Jacques-Louis David

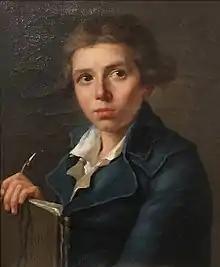
Portrait of David as a youth, , by his tutor Joseph-Marie Vien

Jacques-Louis David was born into a prosperous French family in Paris on 30 August 1748. When he was about nine his father was killed in a duel and his mother left him with his well-off architect uncles. They saw to it that he received an excellent education at the Collège des Quatre-Nations, University of Paris, but he was never a good student—he had a facial tumor that impeded his speech, and he was always preoccupied with drawing. He covered his notebooks with drawings, and he once said, "I was always hiding behind the instructor's chair, drawing for the duration of the class". Soon, he desired to be a painter, but his uncles and mother wanted him to be an architect. He overcame the opposition, and went to learn from François Boucher (1703–1770), the leading painter of the time, who was also a distant relative. Boucher was a Rococo painter, but tastes were changing, and the fashion for Rococo was giving way to a more classical style. Boucher decided that instead of taking over David's tutelage, he would send David to his friend, Joseph-Marie Vien (1716–1809), a painter who embraced the classical reaction to Rococo. There, David attended the Royal Academy, based in what is now the Louvre.